Appinite

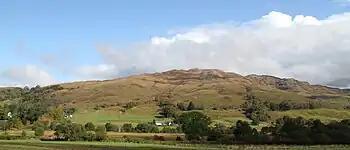
Countryside near the type locality Appin

The rock appinite was named after its type locality Appin near Ballachulish in Scotland. Appin was originally called "An Appain" in Scottish Gaelic. This is derived from Middle Irish "apdain" or from Old Irish "aibit" with the meaning of abbey – referring to the ancient abbey on the neighbouring island Lismore.